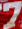
Number: 7